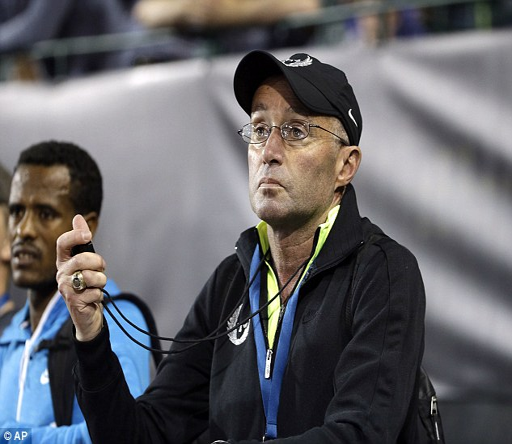
olympic athlete is head coach